Choi Jin-sil

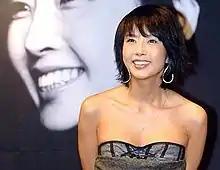
Choi in September 2008

Choi Jin-sil (December 24, 1968 – October 2, 2008) was a South Korean actress. She was considered one of the greatest actresses in South Korea, nicknamed "The Nation's Actress" for playing leading roles in some of the highest-rated Korean dramas of all time such as "Jealousy" (1992), "" (1993)", Star in My Heart" (1997)", You and I" (1997) and "My Rosy Life" (2005). Her film work includes "North Korea's Southern Army" (1990), "My Love, My Bride" (1990), "Susanne Brink's Arirang" (1991) and "The Letter" (1997). Widely regarded as the most popular actress of her time, she led the entertainment industry in terms of commercial success across film, television, and advertising. She played leading roles in 18 films and 20 television dramas, appeared in hundreds of advertisements, and won several awards. She was 39 when she died by suicide by hanging on October 2, 2008, at her home in Seoul after being the victim of distressing rumours.